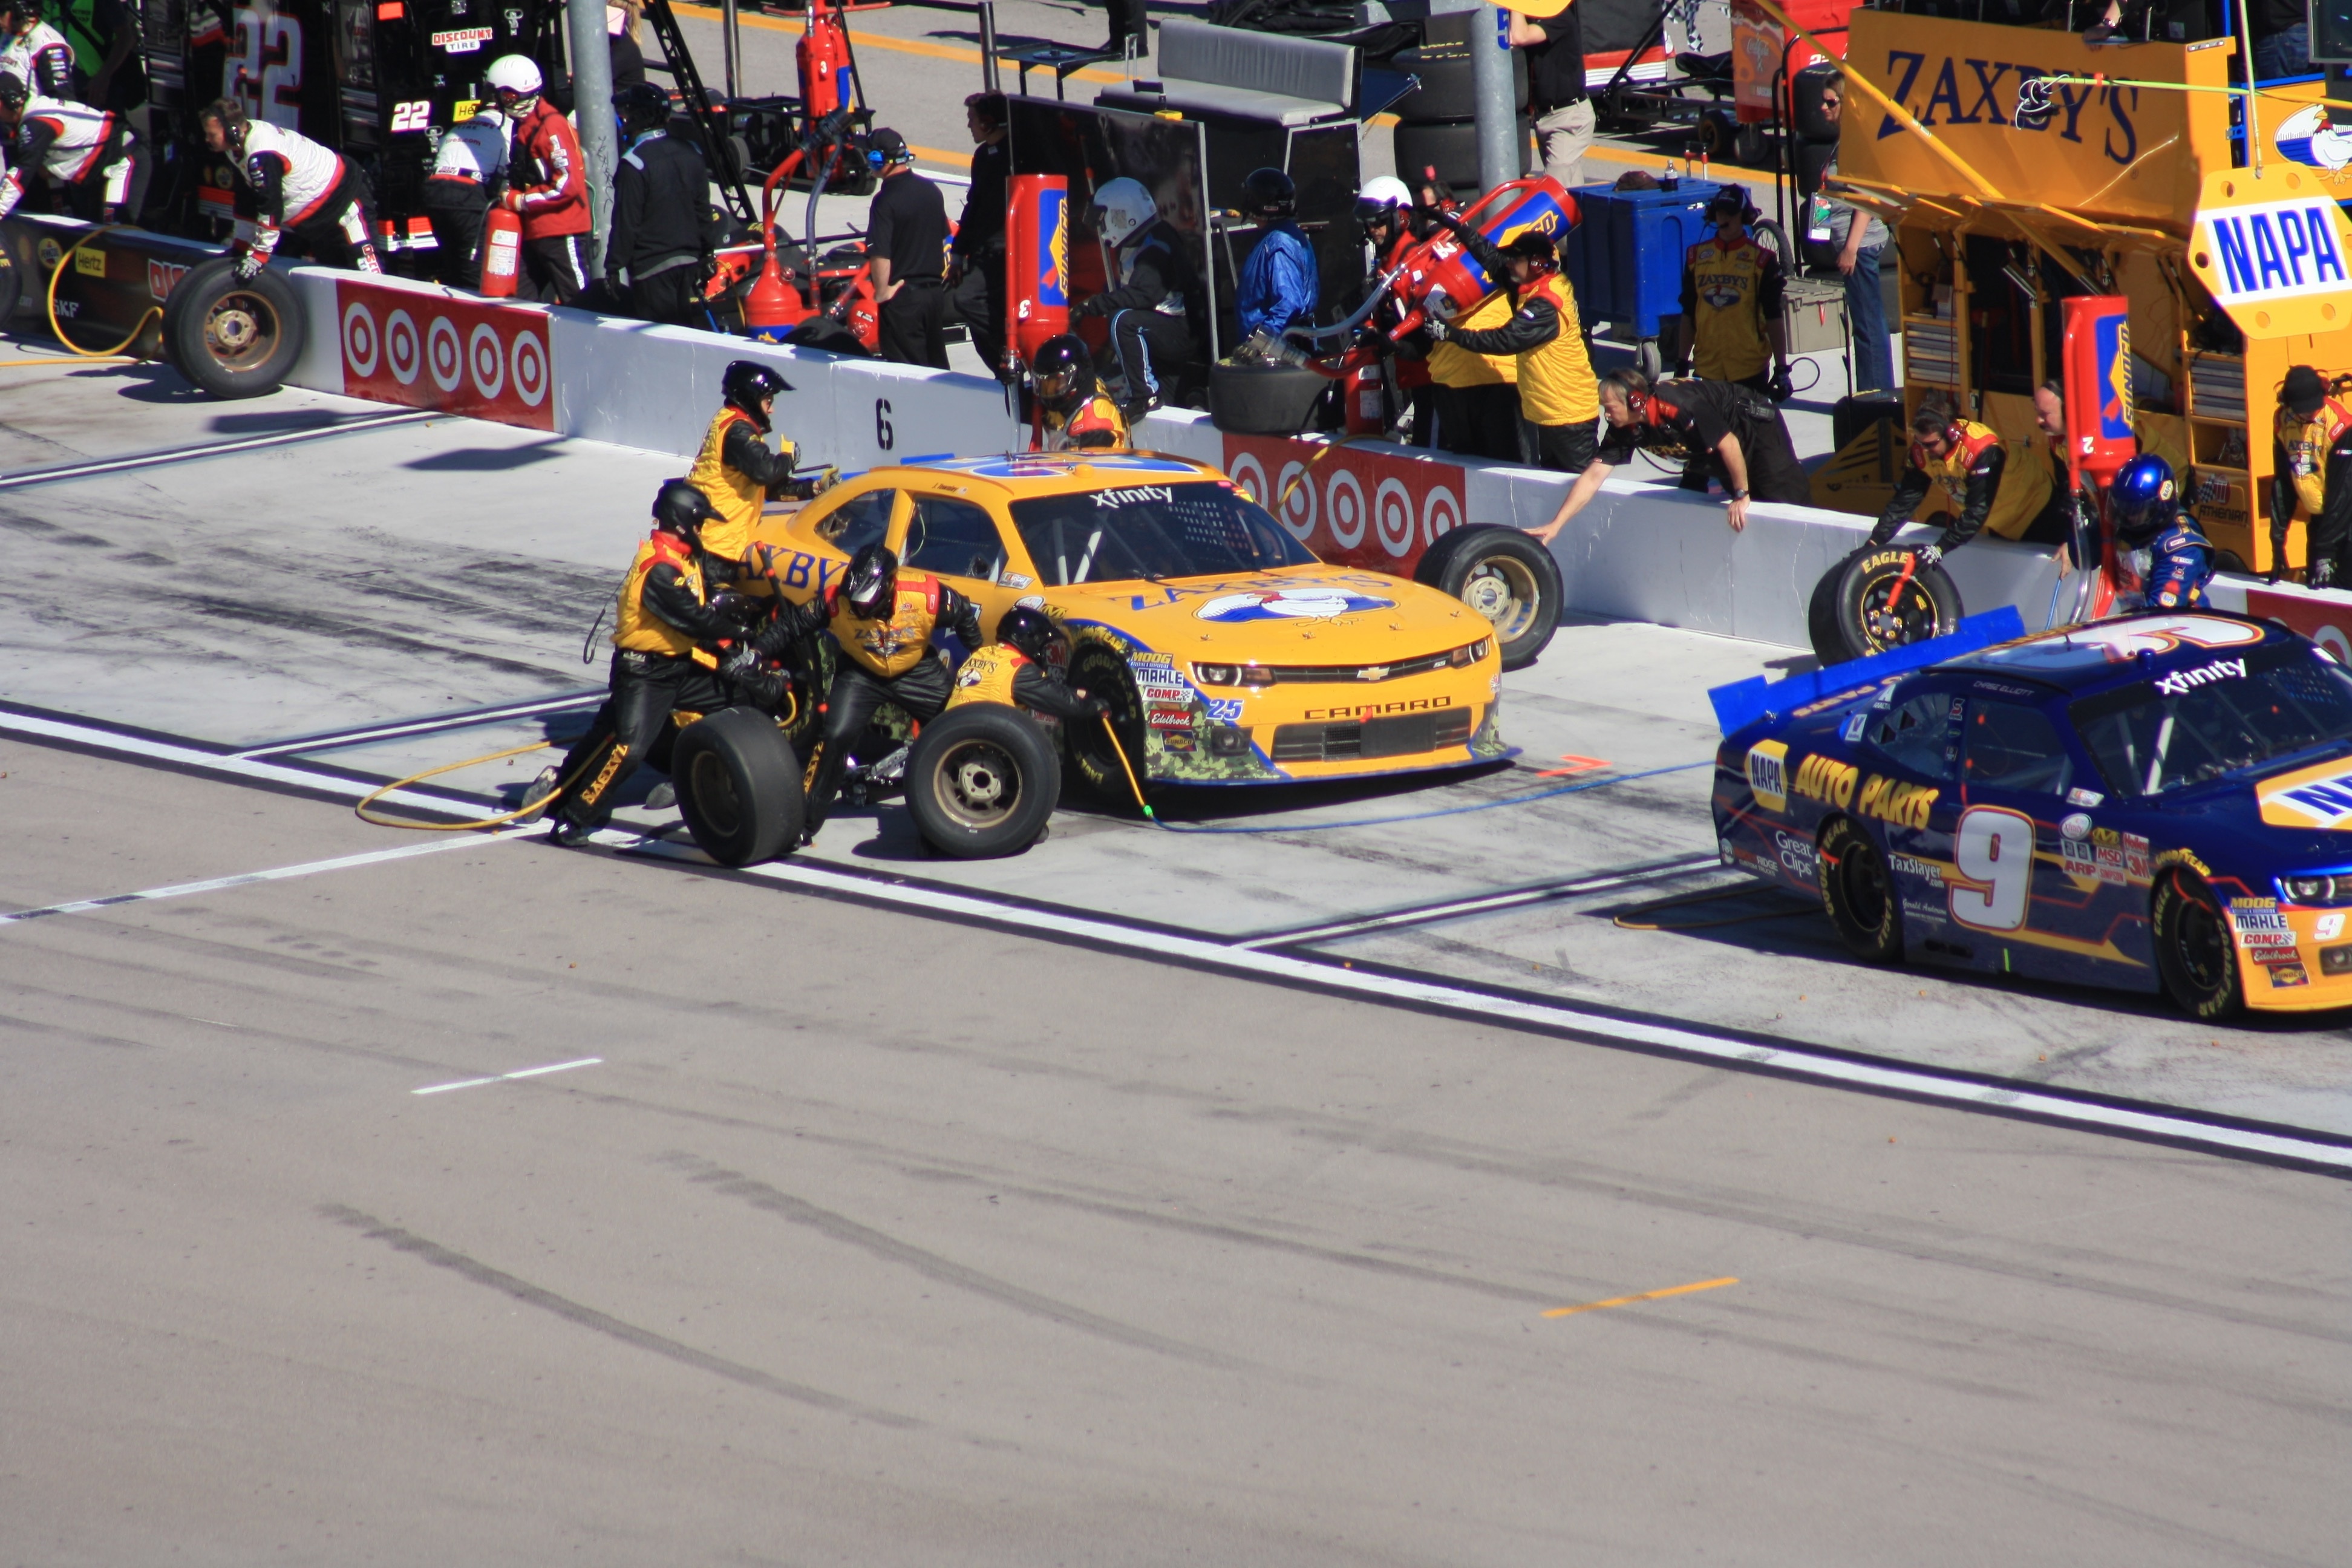
structure, track, sport, car, vehicle, tire, race, competition, sports, racing, change, race track, prepare, motorsport, challenge, pit, compete, pit stop, touring car, auto racing, automobile make, sport venue, stock car racing, dirt track racing